VHS or Beta

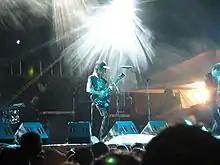
VHS or Beta performing live at Rock al parque in Bogotá, Colombia, 2005

VHS or Beta is a band originally from Louisville, Kentucky, later based in Brooklyn, New York, that combines elements of rock, house and disco. The band takes their name from the videotape format war of the 1970s and 1980s, where Sony's Beta format competed with JVC's VHS.